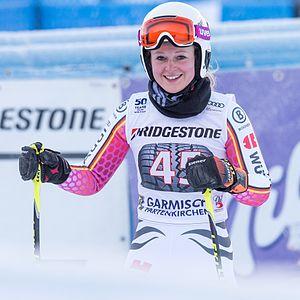
Patricia Dorsch est une skieuse alpine allemande, née le 15 février 1994 à Berchtesgaden.